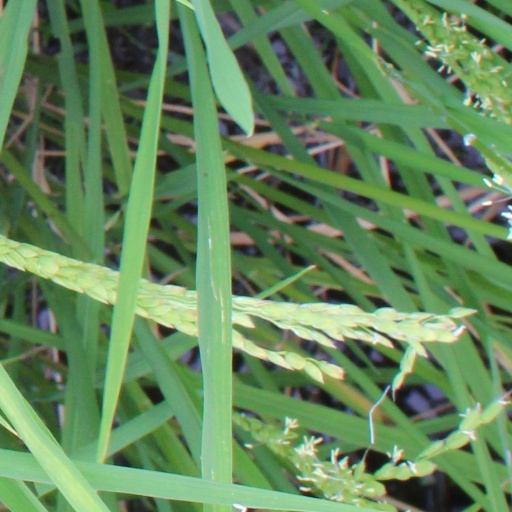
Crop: rice